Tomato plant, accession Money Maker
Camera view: tilt-top (135 deg); turntable rotation: 330 degrees
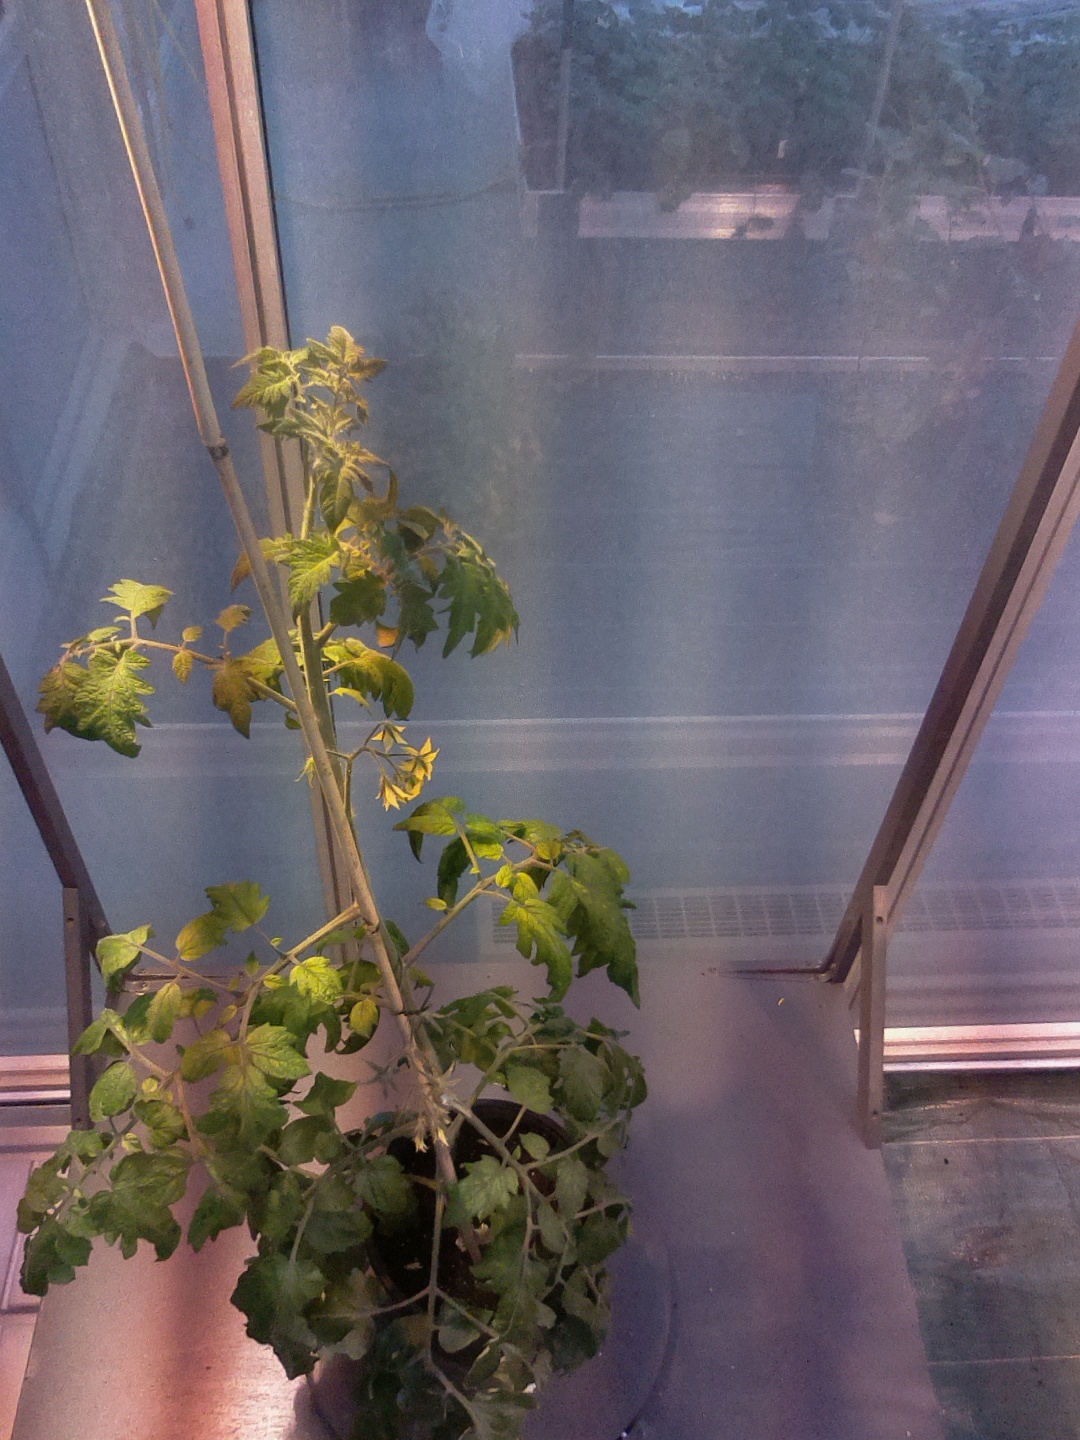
BBCH growth stage 70: Fruits at the main stem or branches visibles